John Bull Smith Dimitry

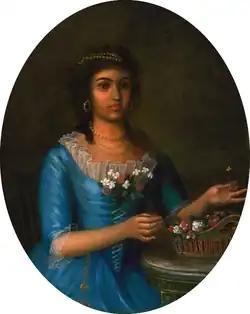
John's grandmother Marianne Céleste Dragon

John was born in Washington D.C. on December 27, 1835. He was the son of Mary Powell Mills and Creole diplomat Alexander Dimitry. His mother's father was Robert Mills. He was known for building the Washington Monument. His grandmother was Marianne Celeste Dragon. John spent his early life in Washington D.C. where his father was the principal clerk for the Southwest postal department. The family remained in Washington until the 1840s. John was educated in College Hill, Mississippi at Saint Charles Parish a school established by his father who was also the dean. Around the same period, his father was the first person of color appointed superintendent of public education in the state of Louisiana from 1847 to 1854. His brother was also a notable author, Charles Patton Dimitry.